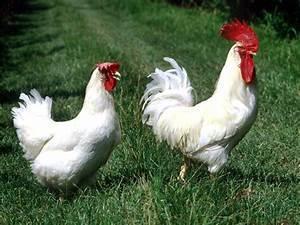
chicken